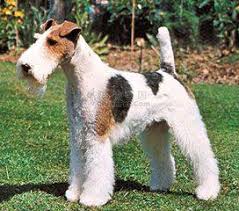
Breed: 226-n000057-wire_haired_fox_terrier